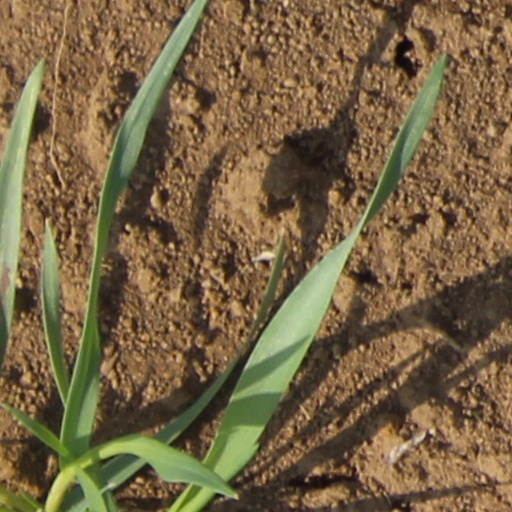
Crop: wheat